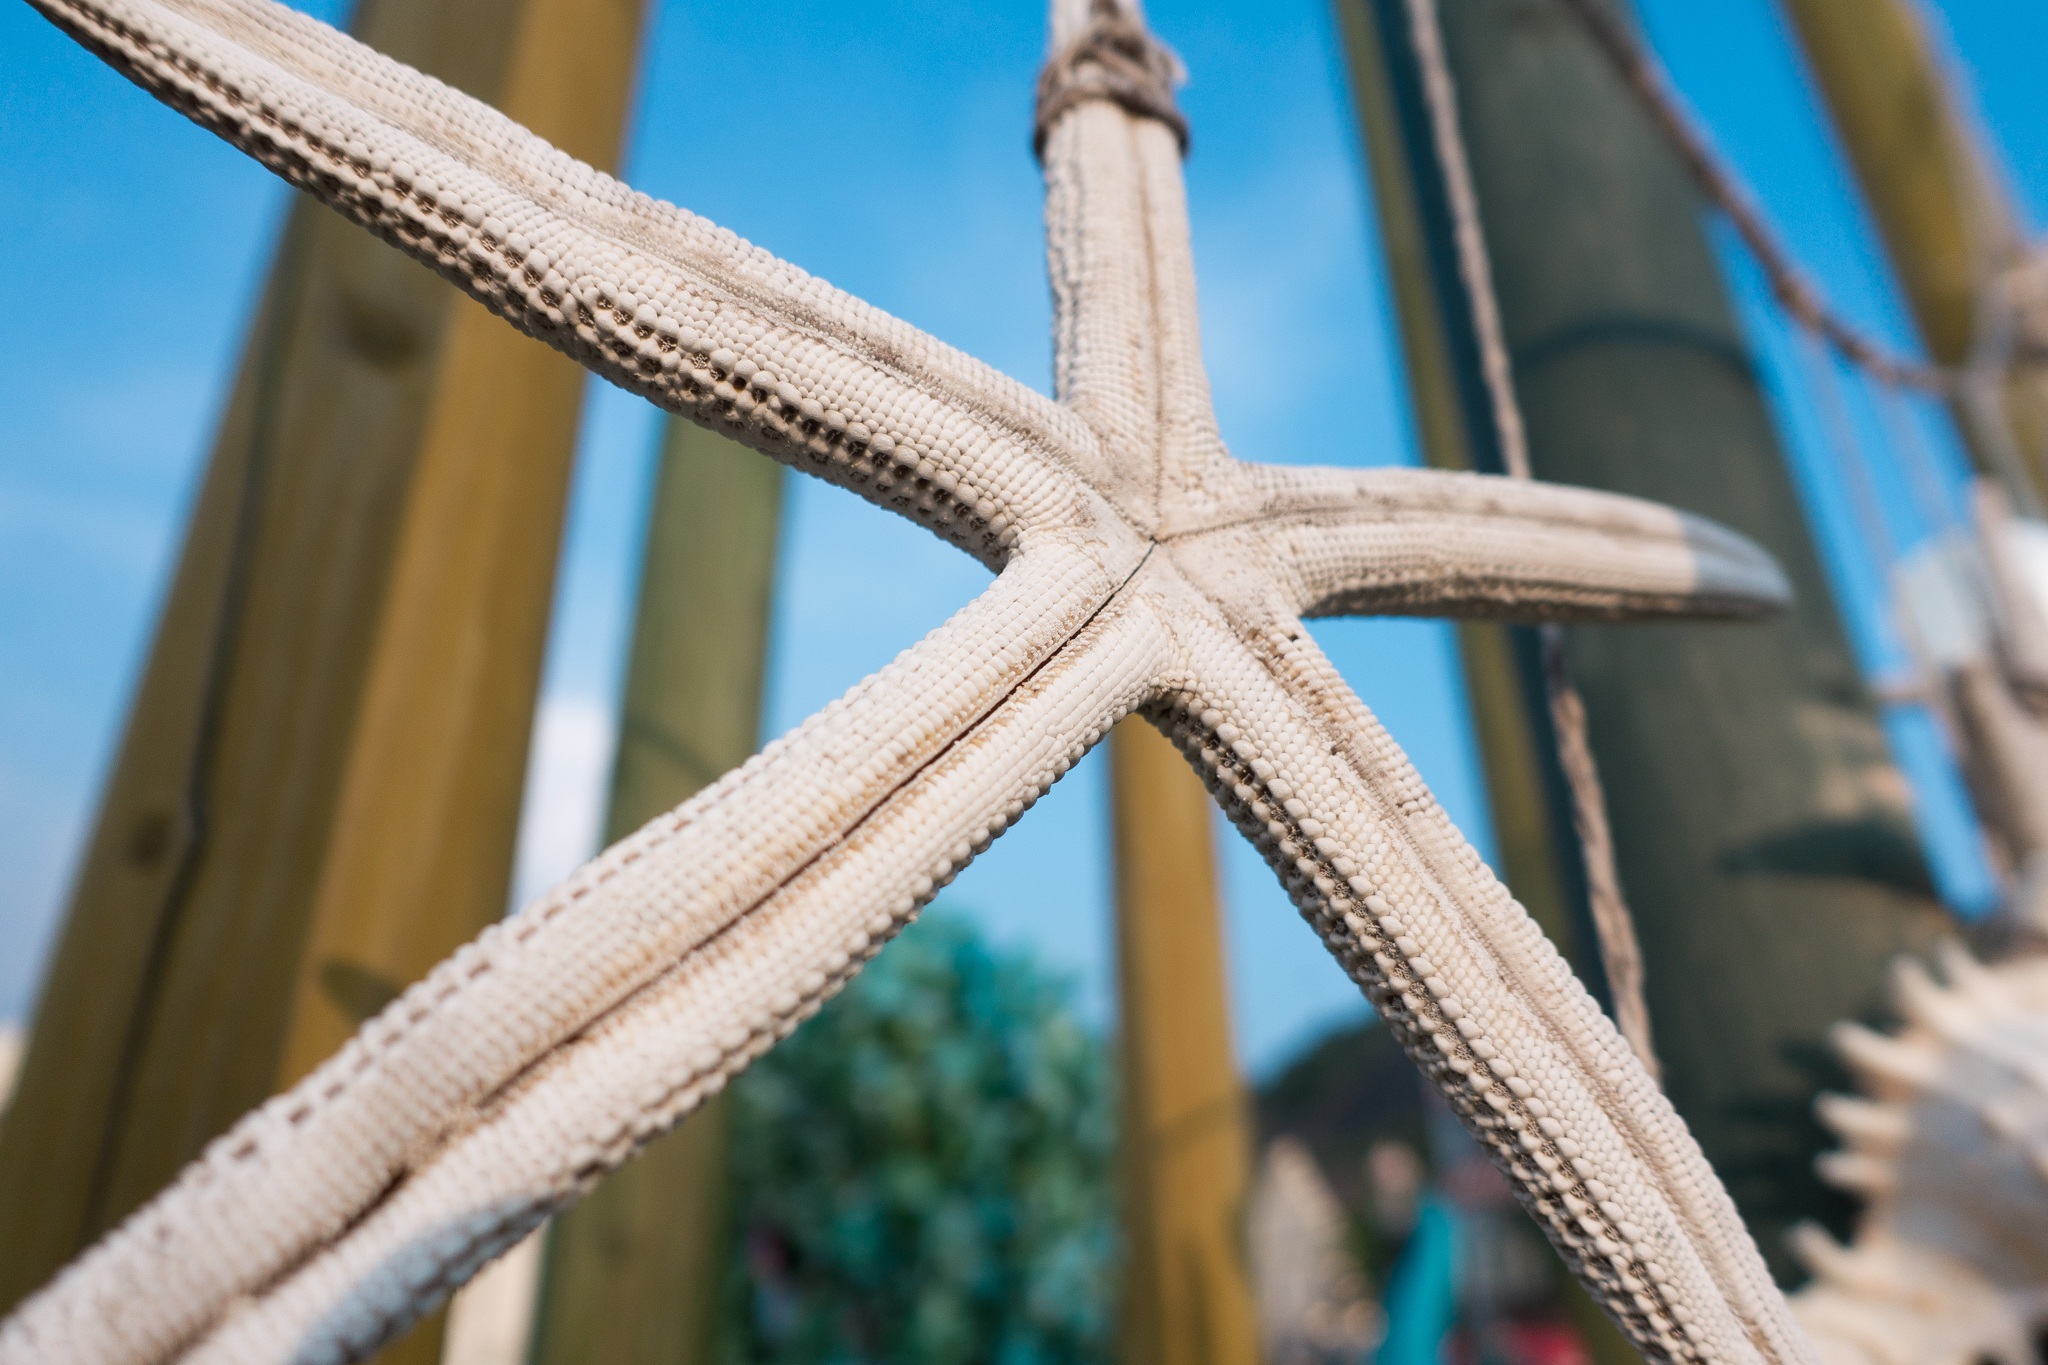
sky, color, park, blue, garden, close, starfish, close up, day